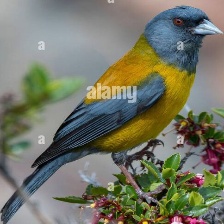
Species: PATAGONIAN SIERRA FINCH
Scientific name: PHRYGILUS PATAGONICUS
ImageNet parent category: house_finch